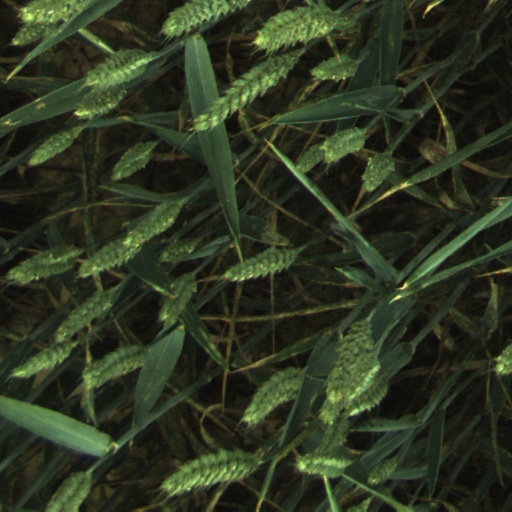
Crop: wheat